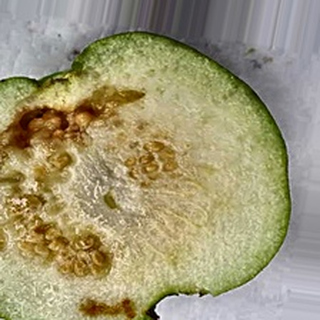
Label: guava_fruit_fly